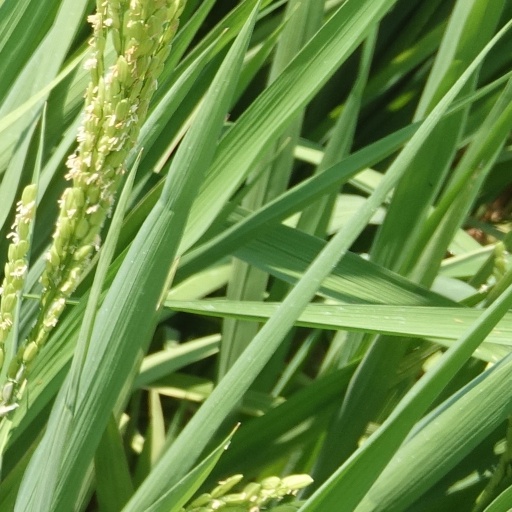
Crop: rice